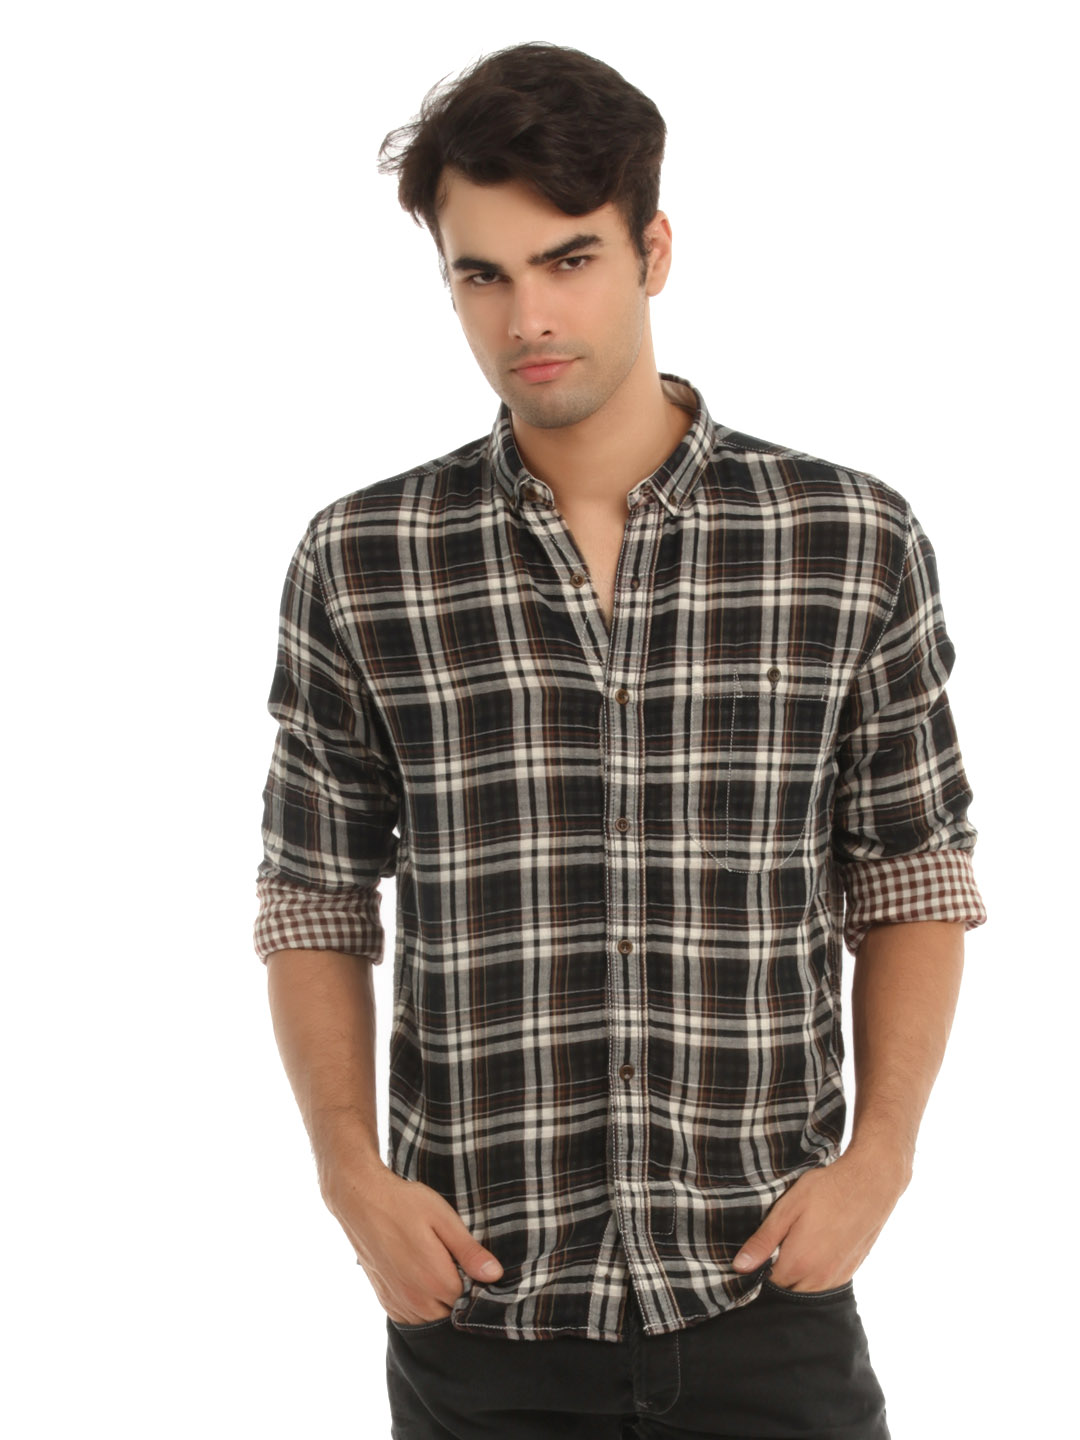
French Connection Men Black Check Shirt
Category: Apparel / Topwear / Shirts
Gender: Men
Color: Black
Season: Summer 2012
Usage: Casual